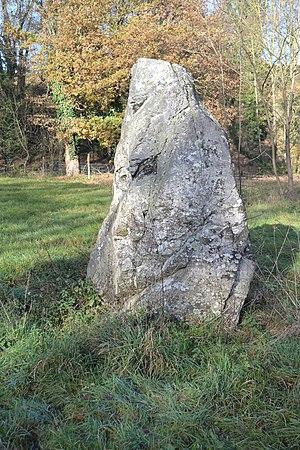
Menhir de la Limouzinière à Chauché (85).
Cet article recense les monuments historiques de la Vendée, en France.